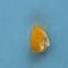
Maize quality: Good